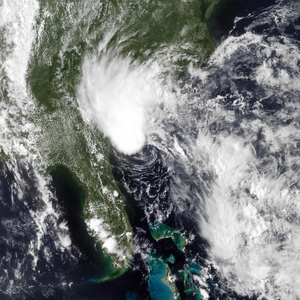
La saison 2016 des ouragans devait s'étendre officiellement du 1ᵉʳ juin au 30 novembre 2016 selon la définition de l'Organisation météorologique mondiale. Cependant, elle a commencé exceptionnellement tôt — le 13 janvier — lorsque l'ouragan Alex a fait son apparition au sud des Açores en dépit d’eaux plus froides et de la circulation causant normalement trop de cisaillement pour la formation d'un cyclone tropical.